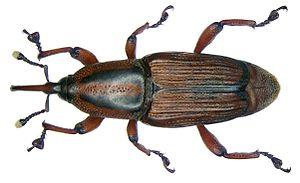
Odoiporus longicollis, charançon foreur du pseudo-tronc du bananier, est une espèce d'insectes coléoptères de la famille des Curculionidae, originaire du sud de l'Asie. C'est l'un des plus importants ravageurs des bananiers et plantains.